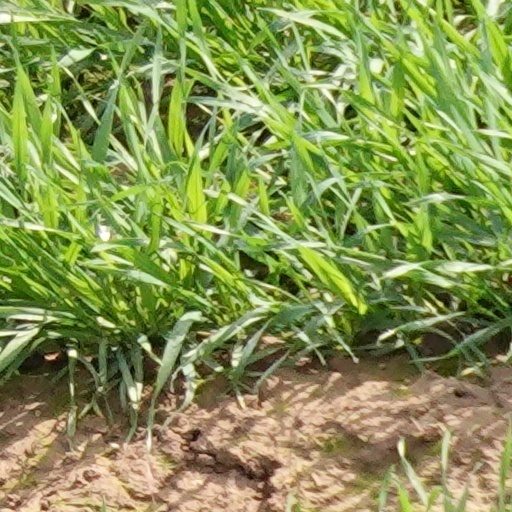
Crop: wheat